4-6-2

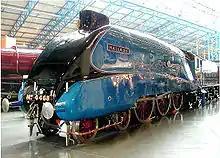
The "Mallard", holder of the world speed record for steam traction.

The GNR Class A1, designed by Nigel Gresley and later rebuilt into the improved Class A3, featured three cylinders and an innovative conjugated valve gear. The class eventually consisted of 79 locomotives. After initial teething problems, it proved to be an excellent design and one of them, "Flying Scotsman", was the first locomotive to be officially recorded as reaching .